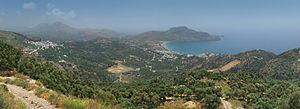
Myrthios (gauche) et Plakias (droite), Crète, Grèce.